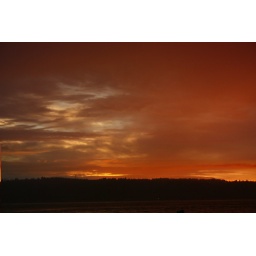
Showing some breaks these shower clouds glow yellow and orange over Whidbey Island.2010 Sep 07_5410